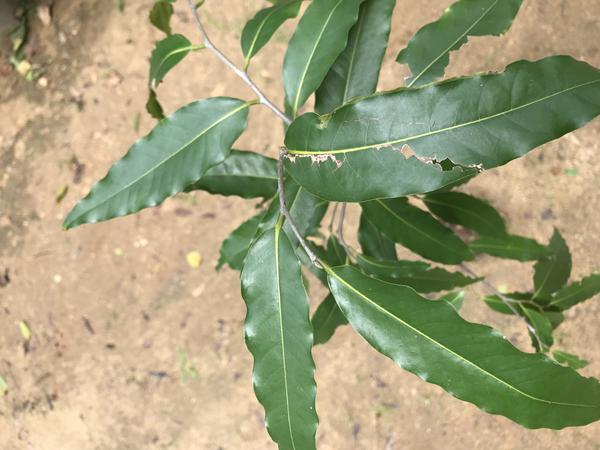
Plant: Ashoka